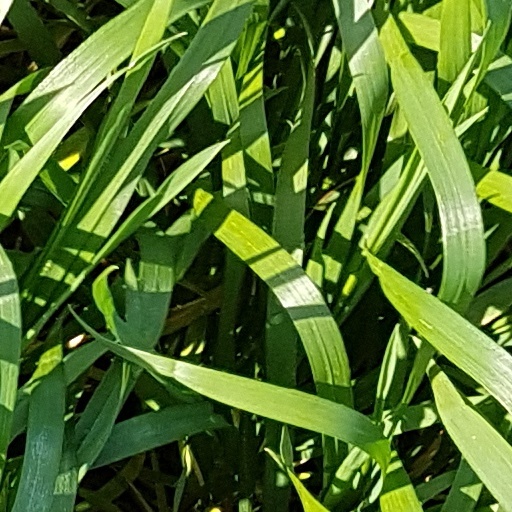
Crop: wheat